Ukrainian Greeks

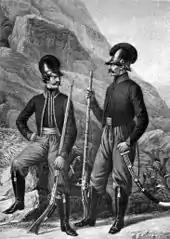
Non-commissioned officers and men of the Greek Balaklava Infantry battalion, 1797-1830

After the 13th century Cuman and Mongol-Tatar Golden Horde invasion of the steppes of southern Ukraine and Russia to the north, Greeks had remained only in the towns on the southern slopes of the Crimean Mountains and became divided into two sub-groups: Tatar-speaking Urums and Rumaiic Pontic Greeks with Rumeíka Greek as their mother tongue.